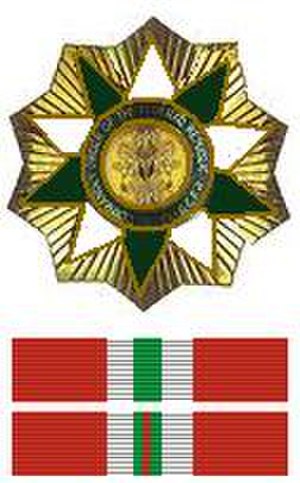
Nigerordenen
Nigerordenen
Nigerordenen er den ene af de to nigerianske ordener, som blev indstiftet i 1964, året efter institueringen af den nigerianske republik. Den anden er Orden for den føderale republik.